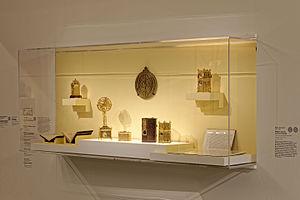
Lyon Renaissance. Arts et humanisme.
Lyon Renaissance. Arts et humanisme est une exposition qui s'est déroulée du 23 octobre 2015 au 25 janvier 2016 au musée des Beaux-Arts de Lyon.